Mid Calder

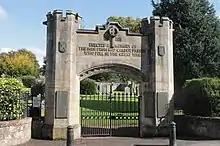
Mid Calder War Memorial forming entrance to the cemetery

Mid Calder, along with the rest of West Lothian, is an SNP and Labour marginal seat.